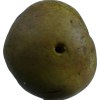
Label: pear